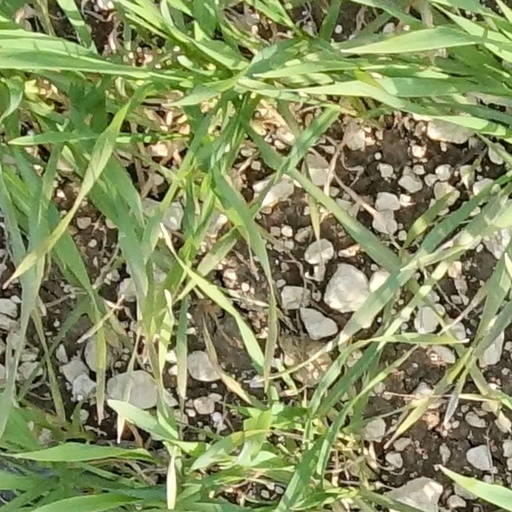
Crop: wheat